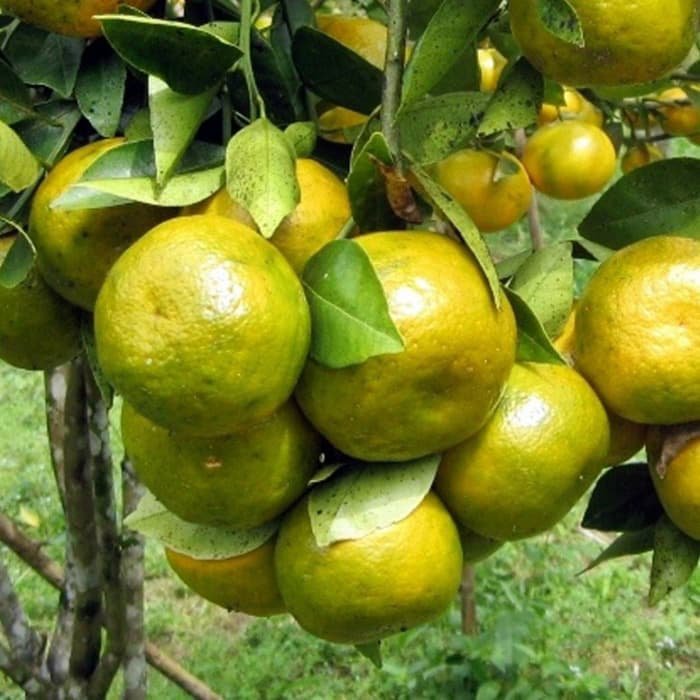
Label: Orange